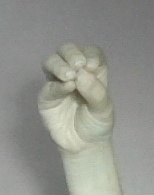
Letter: ha